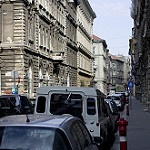
Scene: Outdoor